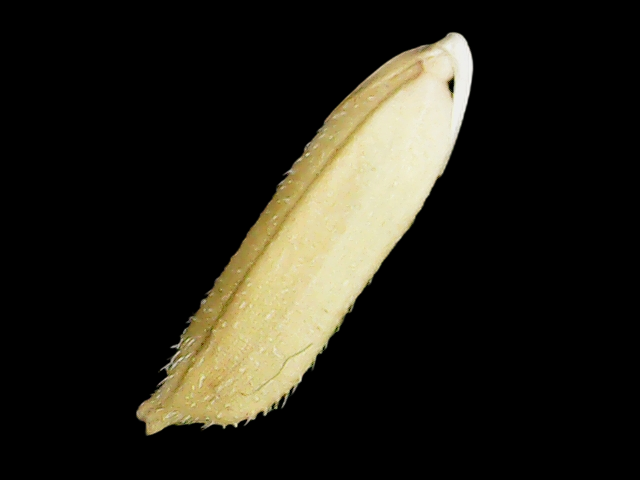
Rice variety: Binadhan11